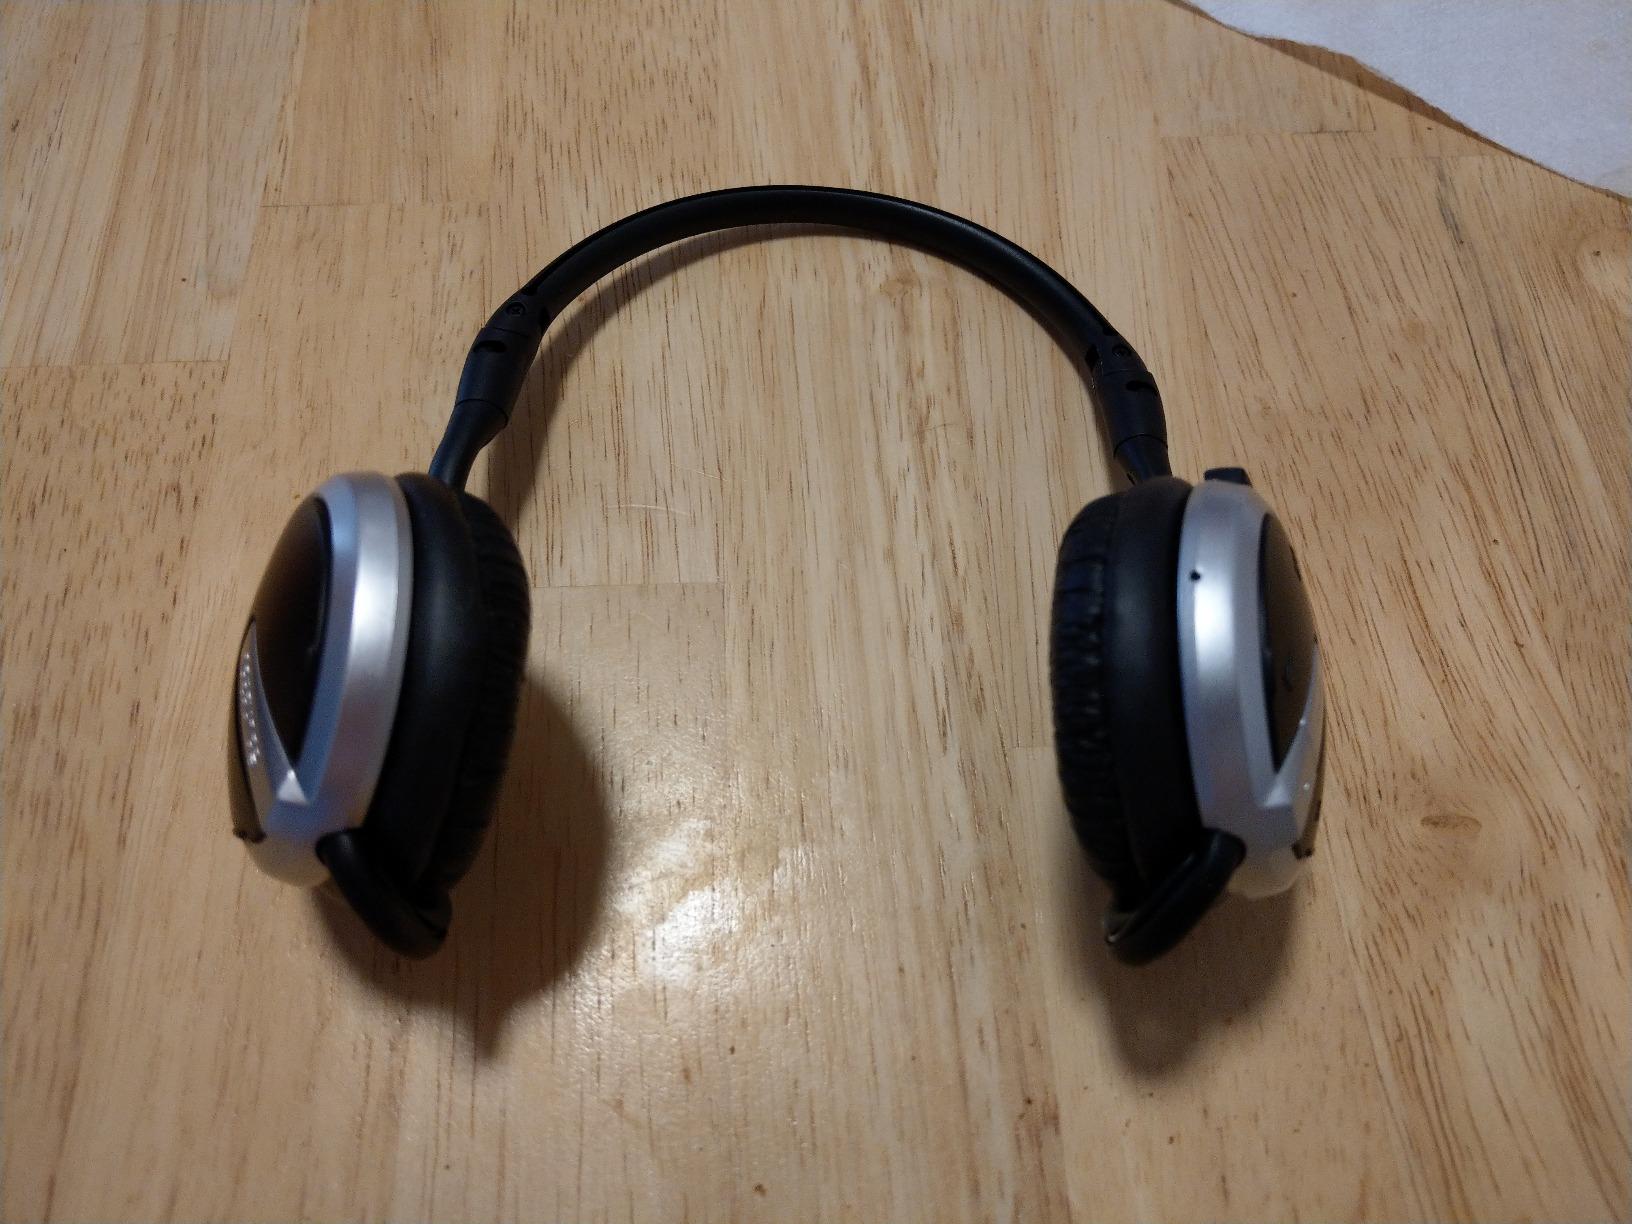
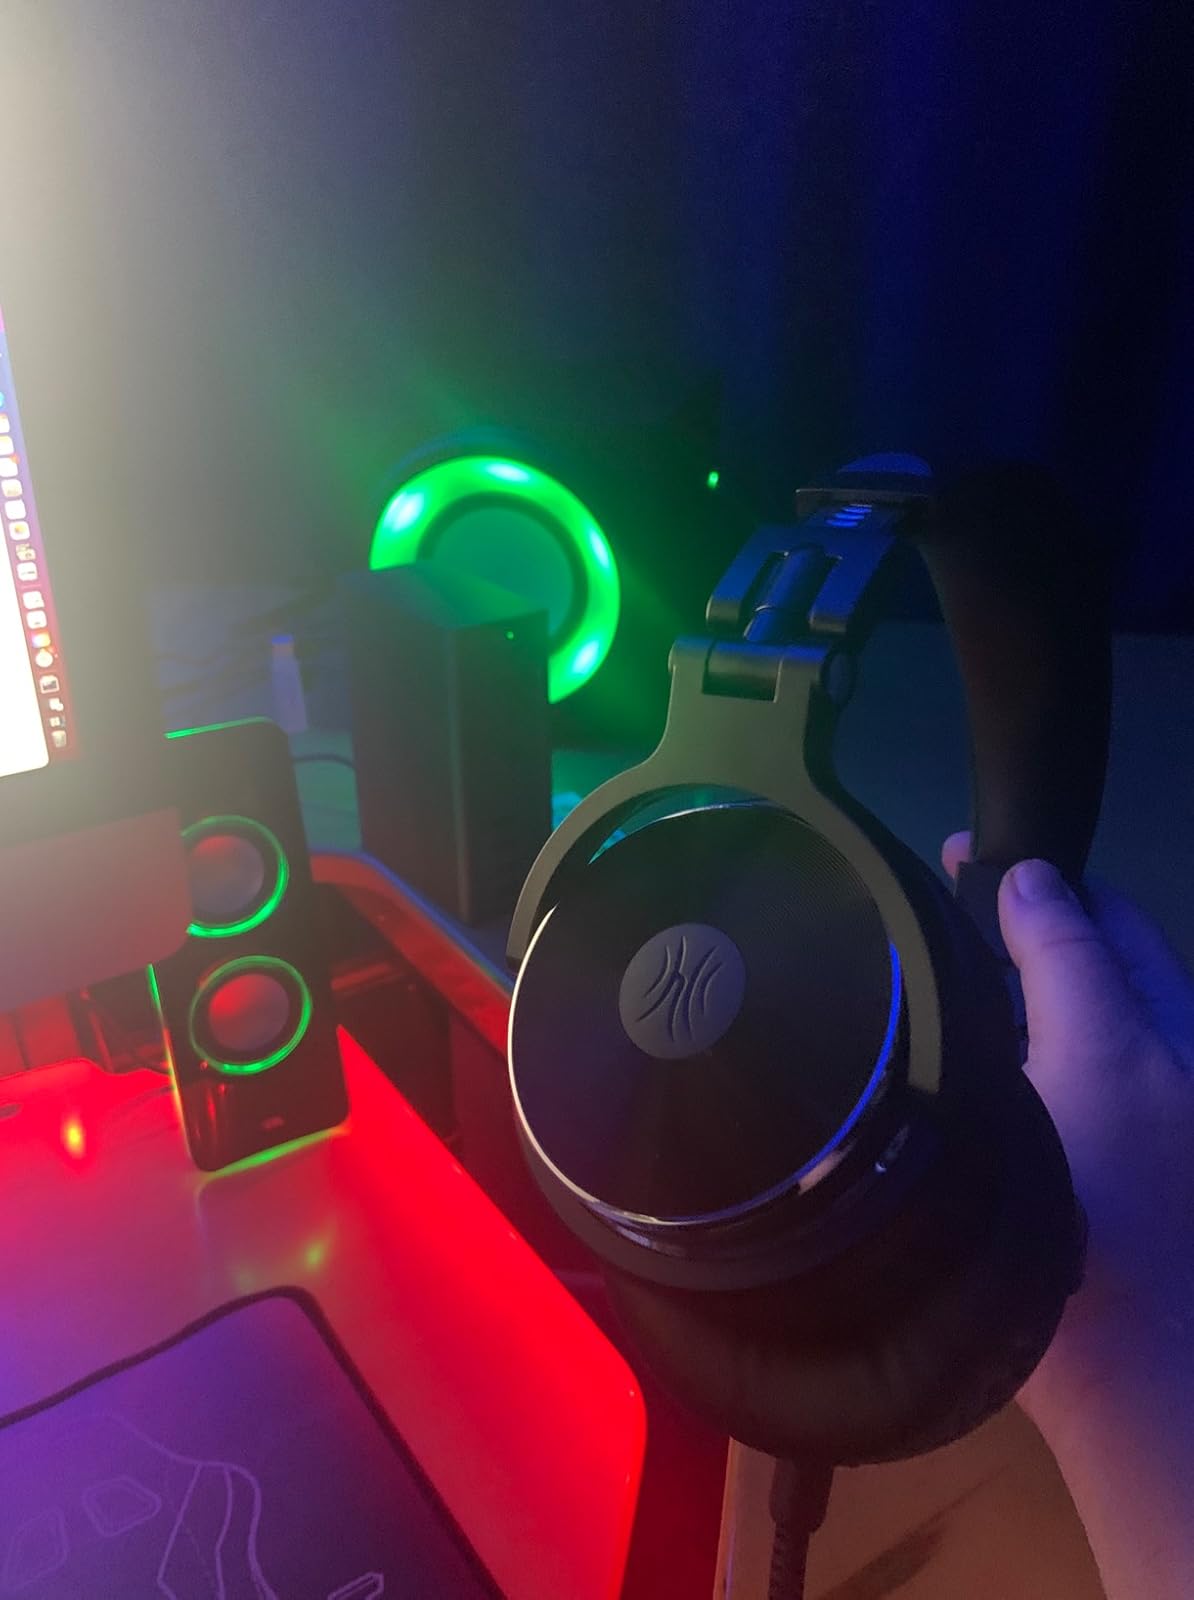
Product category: headphones
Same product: no